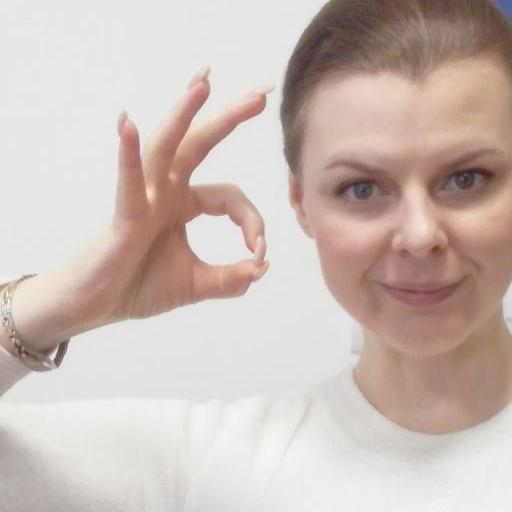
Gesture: ok